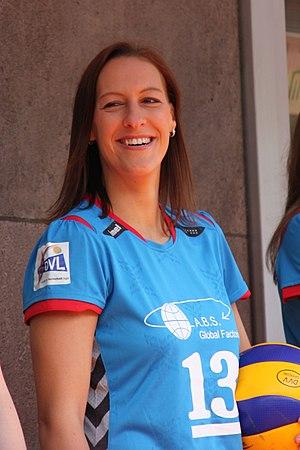
Regina Burchardt est une ancienne joueuse allemande de volley-ball née le 1ᵉʳ juillet 1983 à Berlin. Elle mesure 1,86 m et jouait au poste de réceptionneuse-attaquante. Elle a totalisé 57 sélections en équipe d'Allemagne. Elle a mis un terme à sa carrière de volleyeuse professionnelle en 2017.